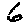
Label: 6